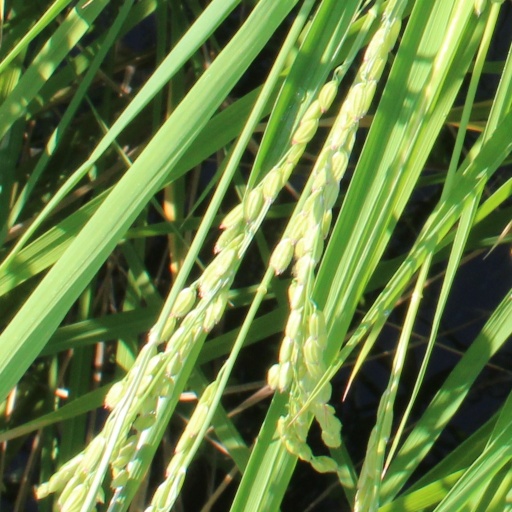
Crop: rice